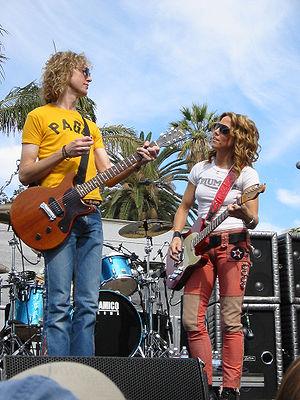
Sheryl Suzanne Crow, née le 11 février 1962 à Kennett, est une chanteuse et guitariste américaine. Elle joue aussi bien de la basse que du piano, de l'accordéon ou de l'orgue. Sa musique est un mélange de rock, de pop, de folk et de country. Elle a remporté depuis le début de sa carrière neuf Grammy Awards entre 1995 et 2007 tout en vendant plus de 30 millions d’albums. En tant qu'actrice, Sheryl a aussi participé à diverses émissions de télévision, dont 30 Rock, Cop Rock, GCB, Cougar Town, ainsi que Les Frères Scott et NCIS : Nouvelle-Orléans. Elle a aussi joué au cinéma dans Studio 54, The Minus Man et De-Lovely.